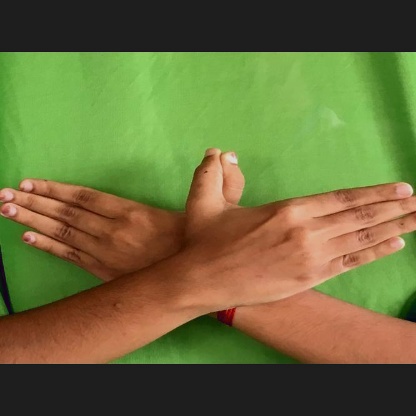
Mudra: Garuda